The Reef 2: High Tide

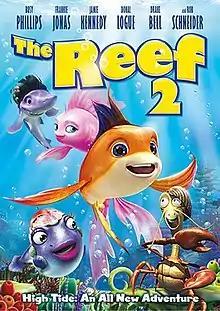
South Korean theatrical release poster

The Reef 2: High Tide is a 2012 animated adventure comedy film and the sequel to 2006's "Shark Bait". It was directed and produced by Mark A.Z. Dippé and co-director Taedong Park, and written by Chris Denk and Johnny Hartmann. The English dub stars the same actors as last time, except Freddie Prinze Jr. and Evan Rachel Wood, who are replaced by Drake Bell and Busy Philipps. Although Donal Logue reprised his role as Troy, he replaces John Rhys-Davies as Thornton. Rob Schneider reprised his role as Nerissa, Bart, Eddie, and many more.